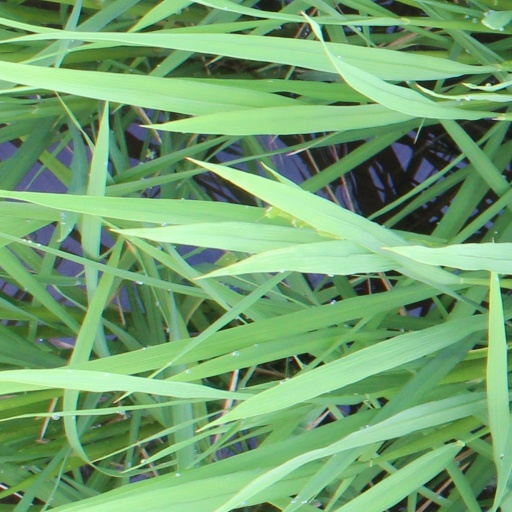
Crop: rice